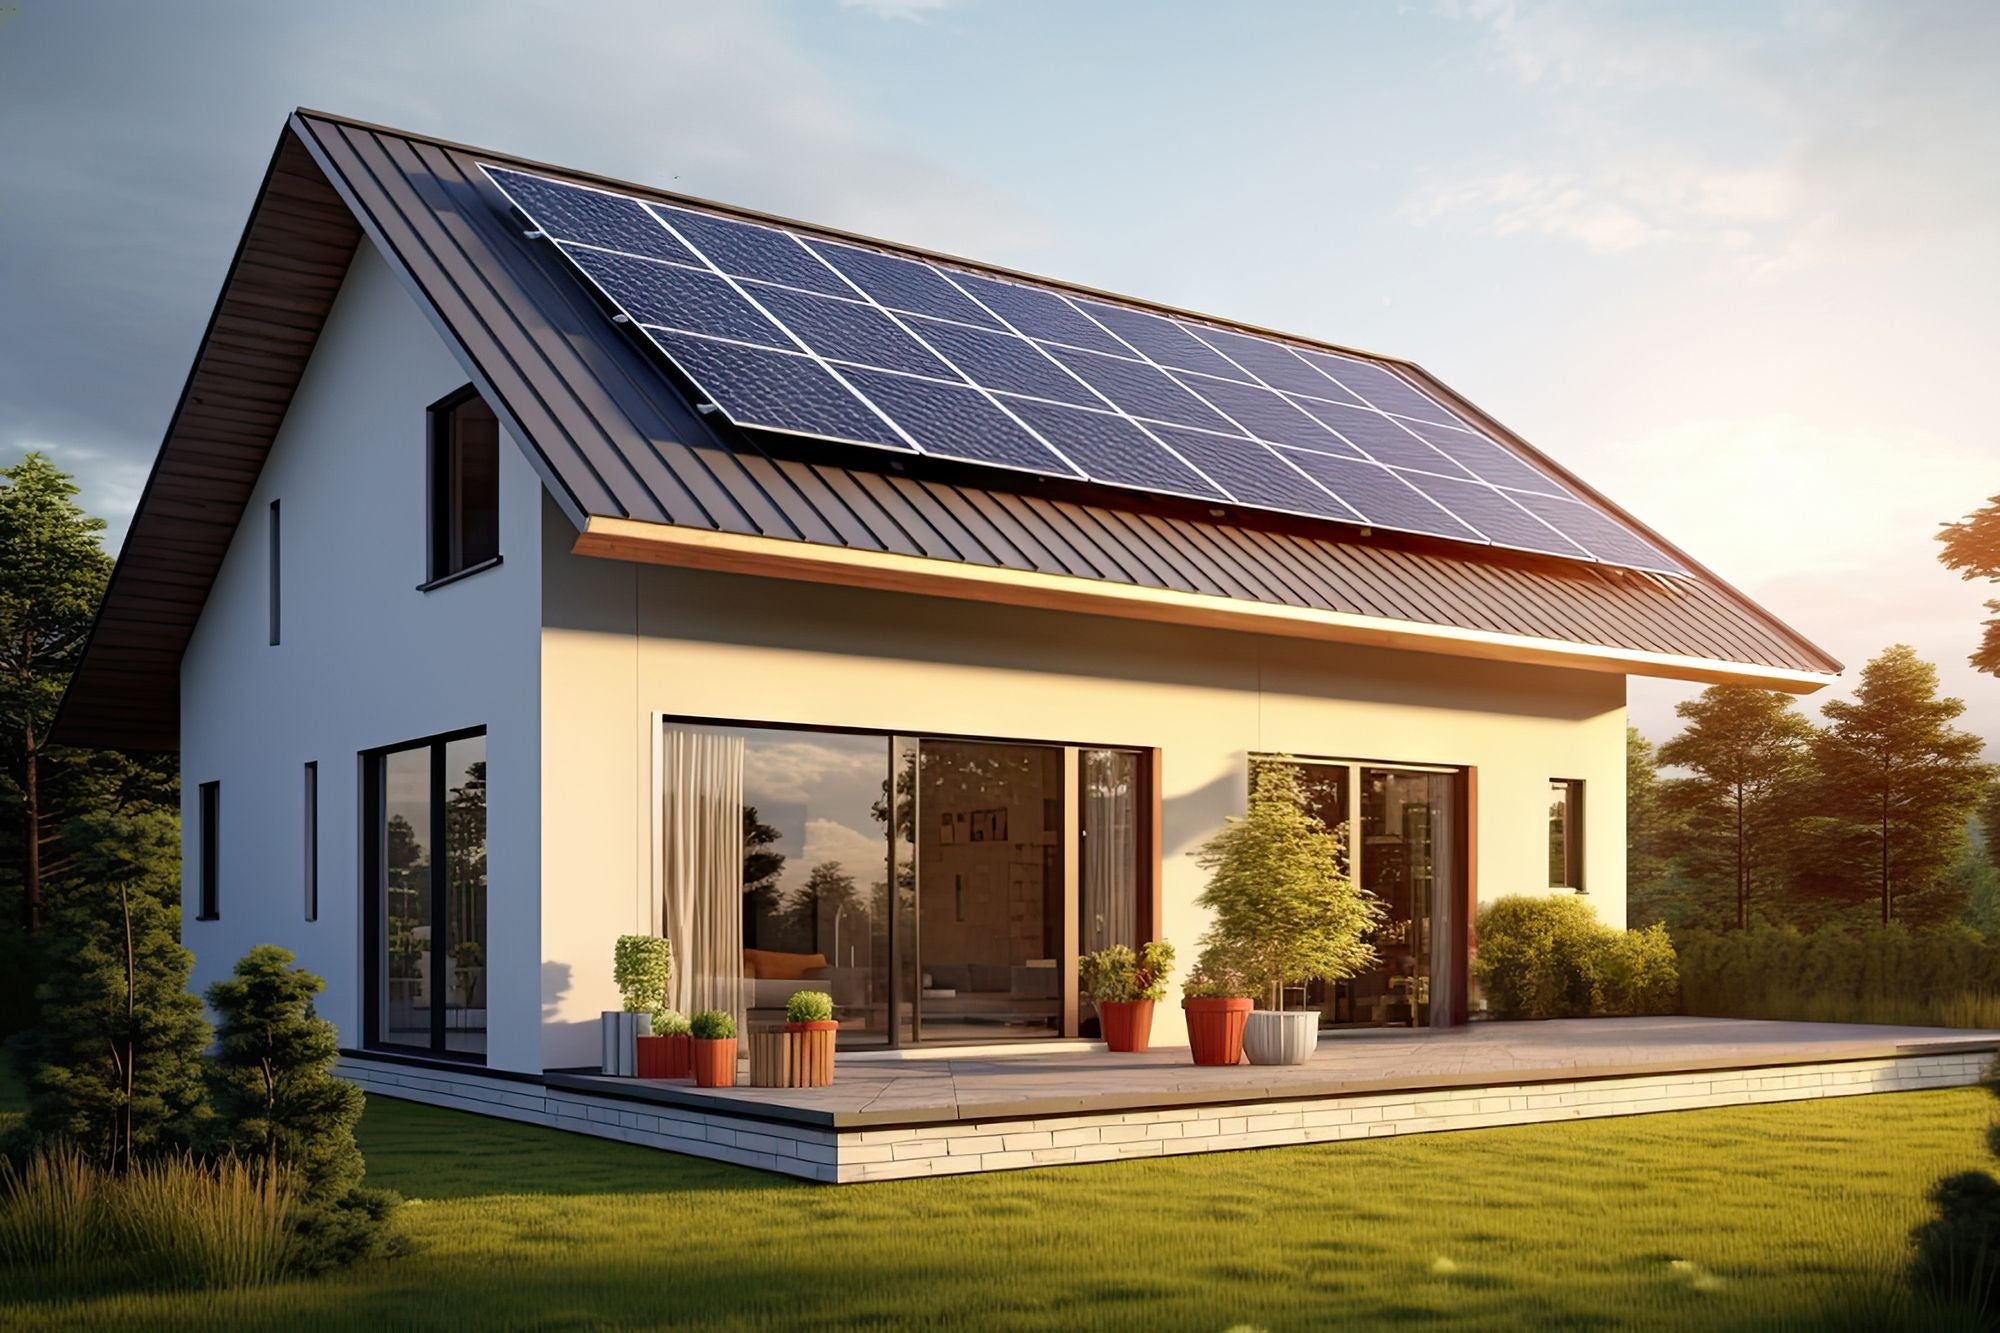
Komplett Solcellspaket 5kW (Betongpannor)
Brand: Shopech
Upptäck fördelarna med vårt solcellpaket och ge ditt hem en grön uppgradering! Med möjligheten att generera upp till 5kW ren solenergi blir det inte bara en investering i din plånbok utan även i en hållbar framtid. Vi har gjort det enkelt – från solpaneler till monteringsmaterial, allt finns i ett komplett paket. Byggt för hållbarhet och långsiktig pålitlighet, är vårt solcellspaket redo att stå emot väder och tid. Gör miljömedvetna val genom att minska ditt koldioxidavtryck och öka värdet på din fastighet. Ta steget mot ett grönare och mer ekonomiskt hållbart hem idag! Detta paket innehåller Produkter: Antal: Longi 430 12 Growatt Växelriktare 6kW 1 Esdec Krok Lådor 2 Kabel Svart/Röd 100m 2 Esdec Klämmor 30 Skenor 3.5m 9 Koppling Esdec 5 Kontakter Hon/Han Var 6 Ändlock 8 Skyltpaket 1
Category: Hardware > Power & Electrical Supplies > Solar Energy Kits